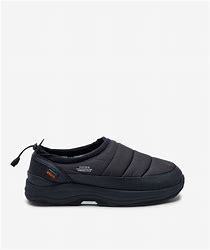
Brand: Suicoke
Model: 100